Theodore Roosevelt

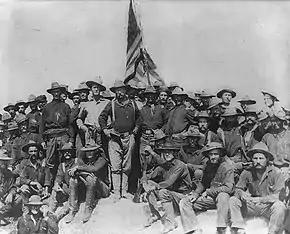
Colonel Roosevelt and the Rough Riders along with members of the 3rd Volunteers and the 10th Cavalry Regiment after capturing Kettle Hill in Cuba during the Spanish-American War in July 1898

In the 1896 presidential election, Roosevelt backed Thomas Brackett Reed for the Republican nomination, but William McKinley won the nomination and defeated William Jennings Bryan in the general election. Roosevelt strongly opposed Bryan's free silver platform, viewing many of Bryan's followers as dangerous fanatics. He gave campaign speeches for McKinley. Urged by Senator Henry Cabot Lodge, President McKinley appointed Roosevelt as the Assistant Secretary of the Navy in 1897. Secretary of the Navy John D. Long was in poor health and left many major decisions to Roosevelt. Influenced by Alfred Thayer Mahan, Roosevelt called for a build-up in naval strength, particularly the construction of battleships. Roosevelt also began pressing his national security views regarding the Pacific and the Caribbean on McKinley and was adamant that Spain be ejected from Cuba. He explained his priorities to one of the Navy's planners in late 1897: